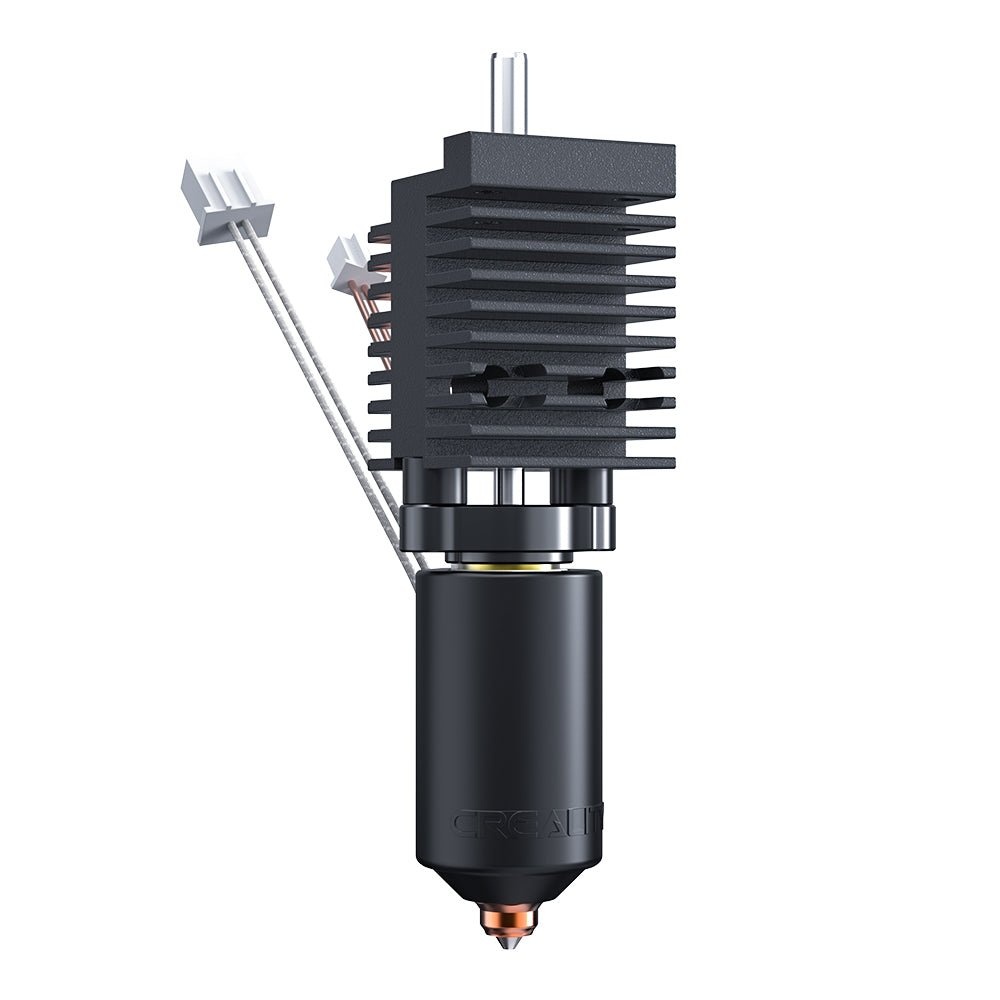
Creality K2 Plus OEM Ceramic Hotend Kit for K2 Plus
Original OEM replacement hotend for Creality K2 Plus 3D printer. Features: All Metal Kit: Titanium Alloy Heat Break (All Metal Heat Break) Hardened Steel Tip/Copper Body Nozzle 0.4mm 24V 100W Heater Titanium Alloy+Copper Bi Metal Heat Break Compatible Models: K2 Plus Note: Not suitable for K2 Pro or K2 Documentation: K2 Plus Hardened Steel Nozzles: https://store.dremc.com.au/products/creality-k2p-unicorn-nozzle-with-integrated-heat-break-for-k2-plus K2 Specific Documentation: https://support.dremc.com.au/en/support/solutions/articles/51000435285-how-to-replace-k2-plus-hotend
Brand: Creality
Category: Electronics > Print, Copy, Scan & Fax > 3D Printer Accessories > Nozzles